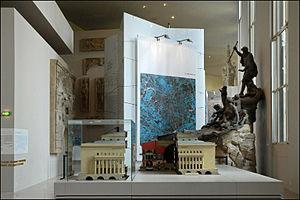
Le Grand Paris est un projet visant à transformer l’agglomération parisienne en une grande métropole mondiale du XXIᵉ siècle, afin d'améliorer le cadre de vie des habitants, de corriger les inégalités territoriales et de construire une ville durable.